Operation Astute

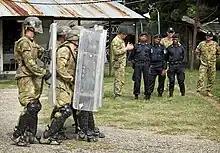
Australian ISF equipment and tactic demonstration to the PNTL

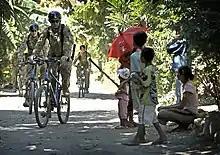
Australian ISF soldiers in Dili on bike patrol (2009)

Australia currently has approximately 404 personnel deployed to Timor-Leste, the majority of whom are formed into the "ANZAC Battle Group", named due to the presence of a rifle company from the New Zealand Army integrated in its structure.